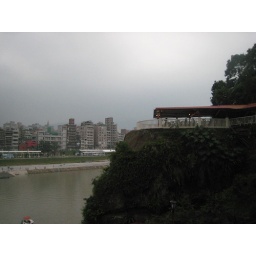
coffee house perched in the mountain